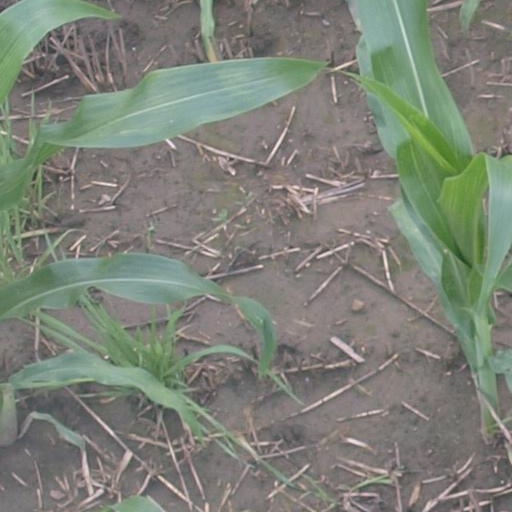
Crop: maize; corn